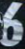
Number: 6